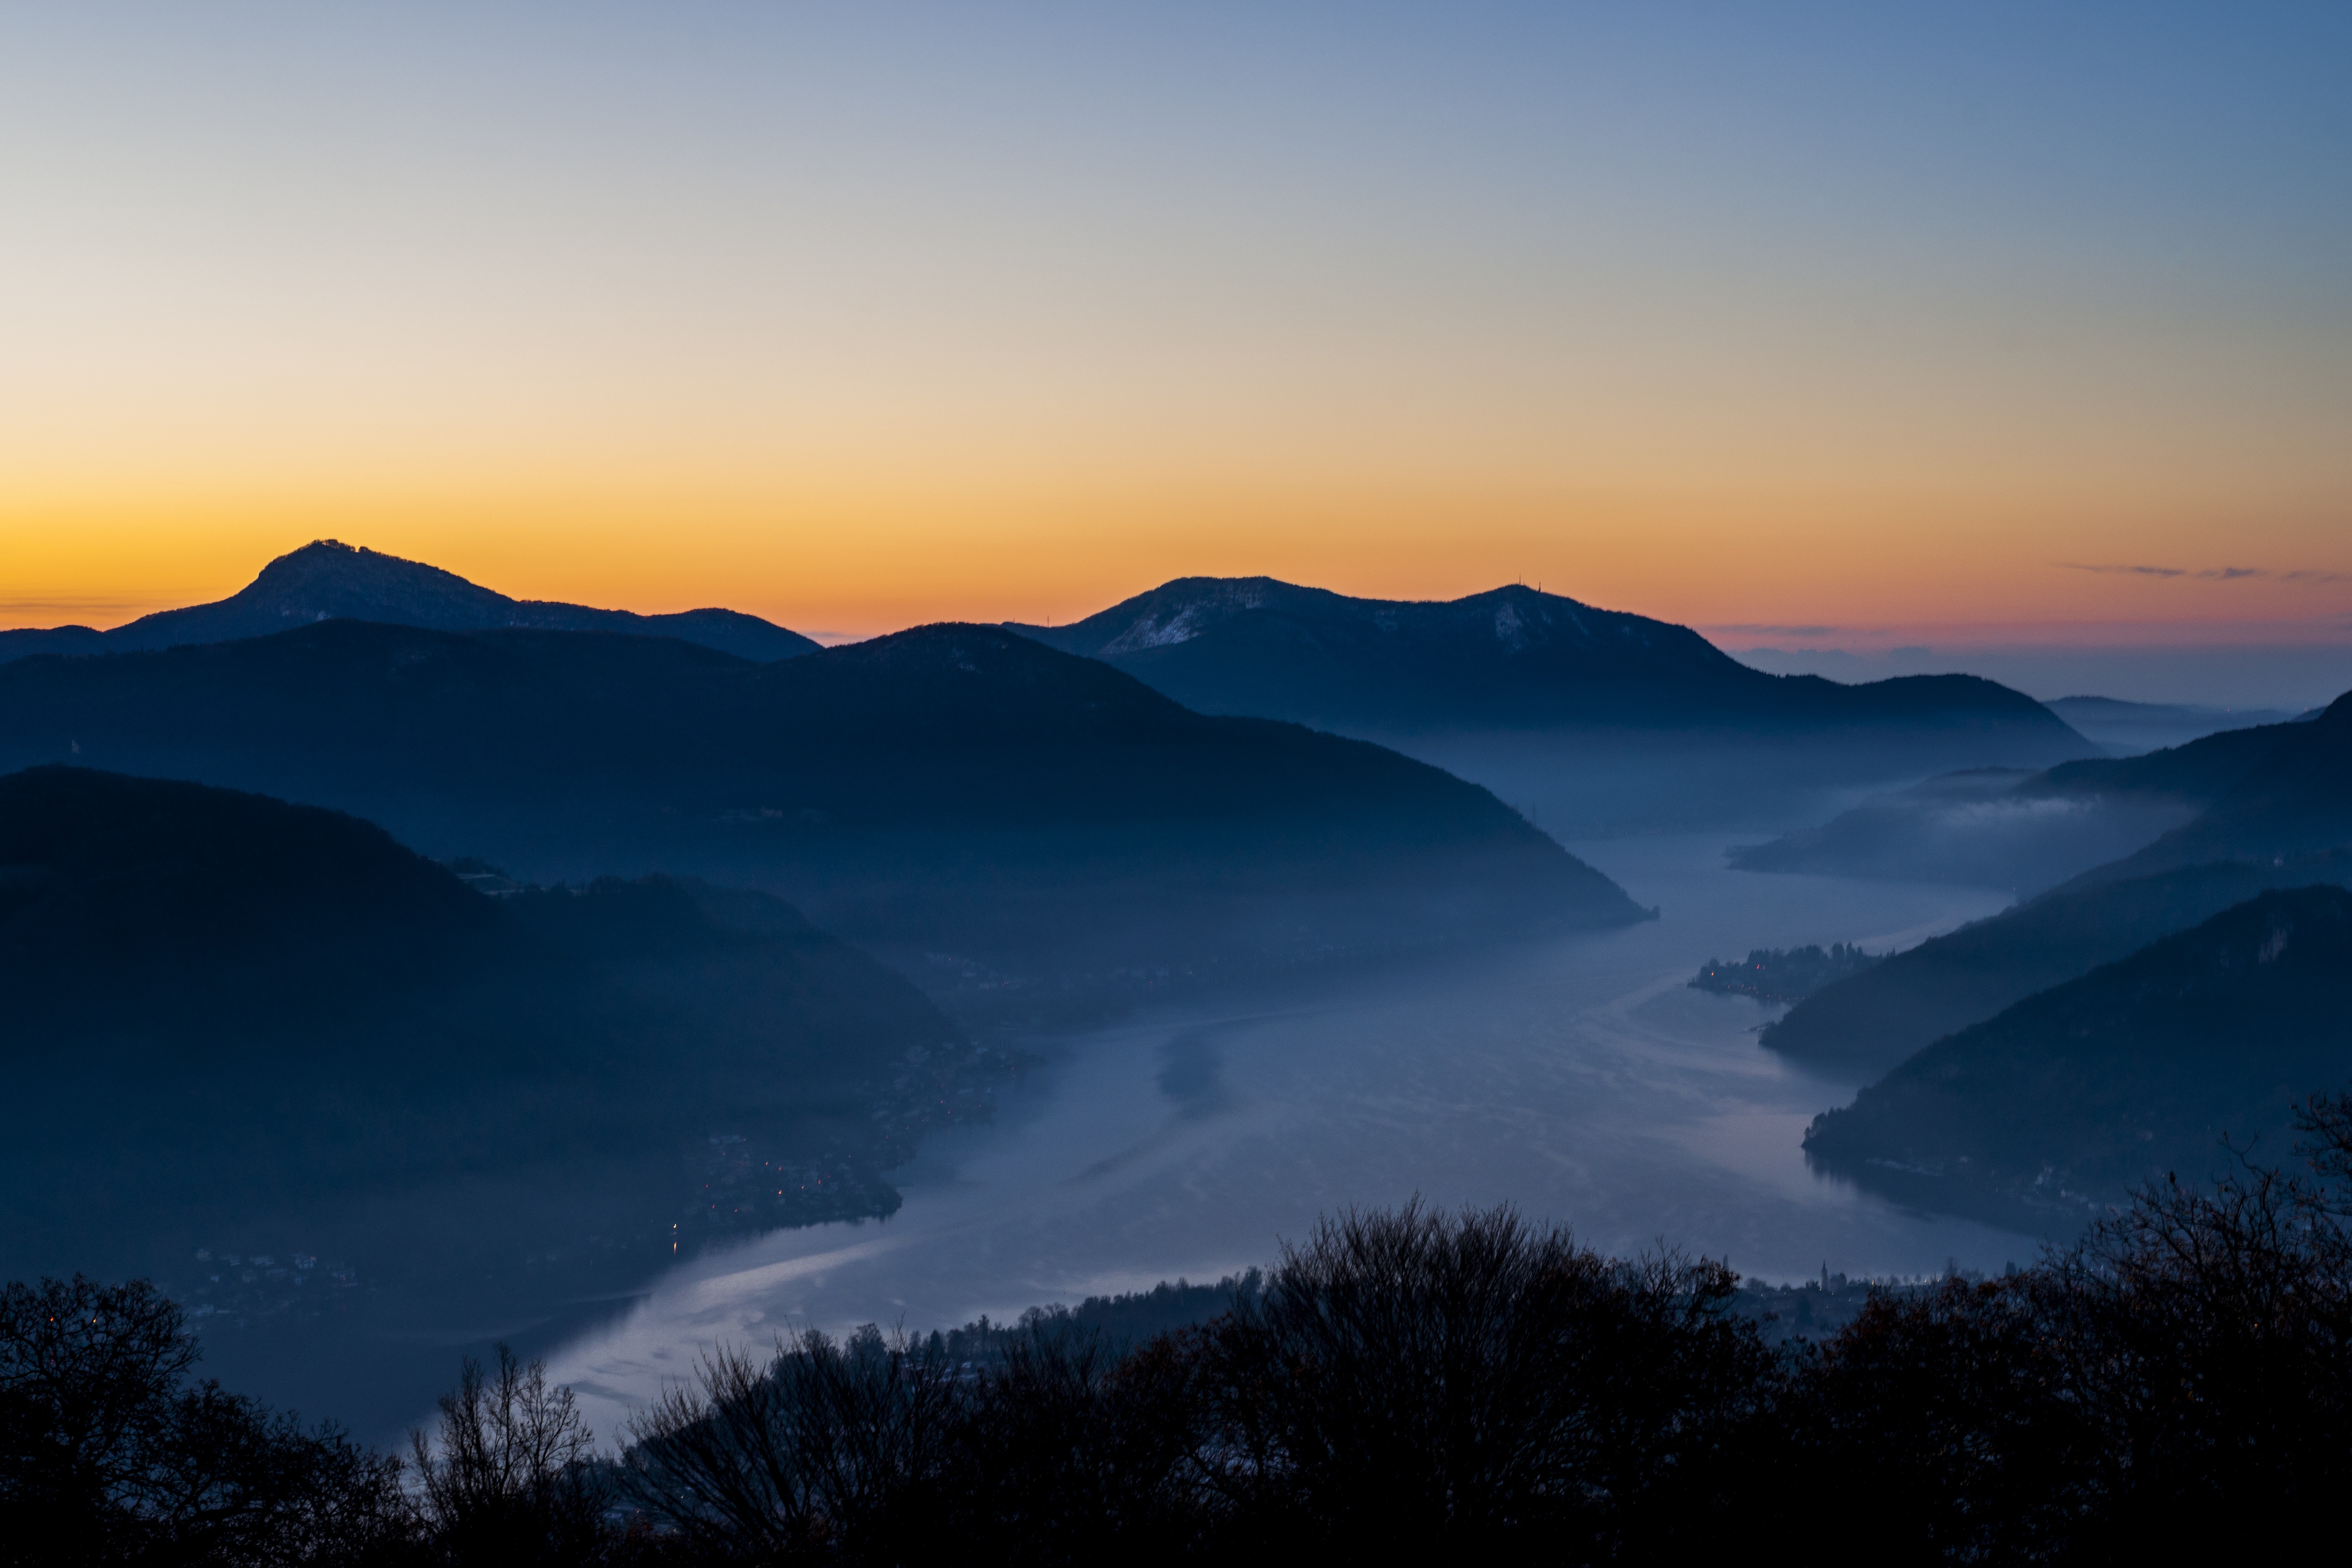
landscape, tree, water, nature, forest, outdoor, rock, mountain, snow, cloud, sky, sunrise, sunset, morning, hill, lake, view, dawn, peak, river, valley, mountain range, panorama, summer, vacation, travel, range, dusk, clear, evening, green, reflection, high, tranquil, scenic, glacier, natural, park, scenery, blue, tourism, sunny, national, canada, plateau, loch, landform, atmospheric phenomenon, mountainous landforms